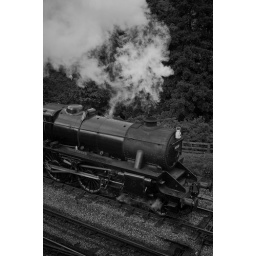
Before train went under bridge